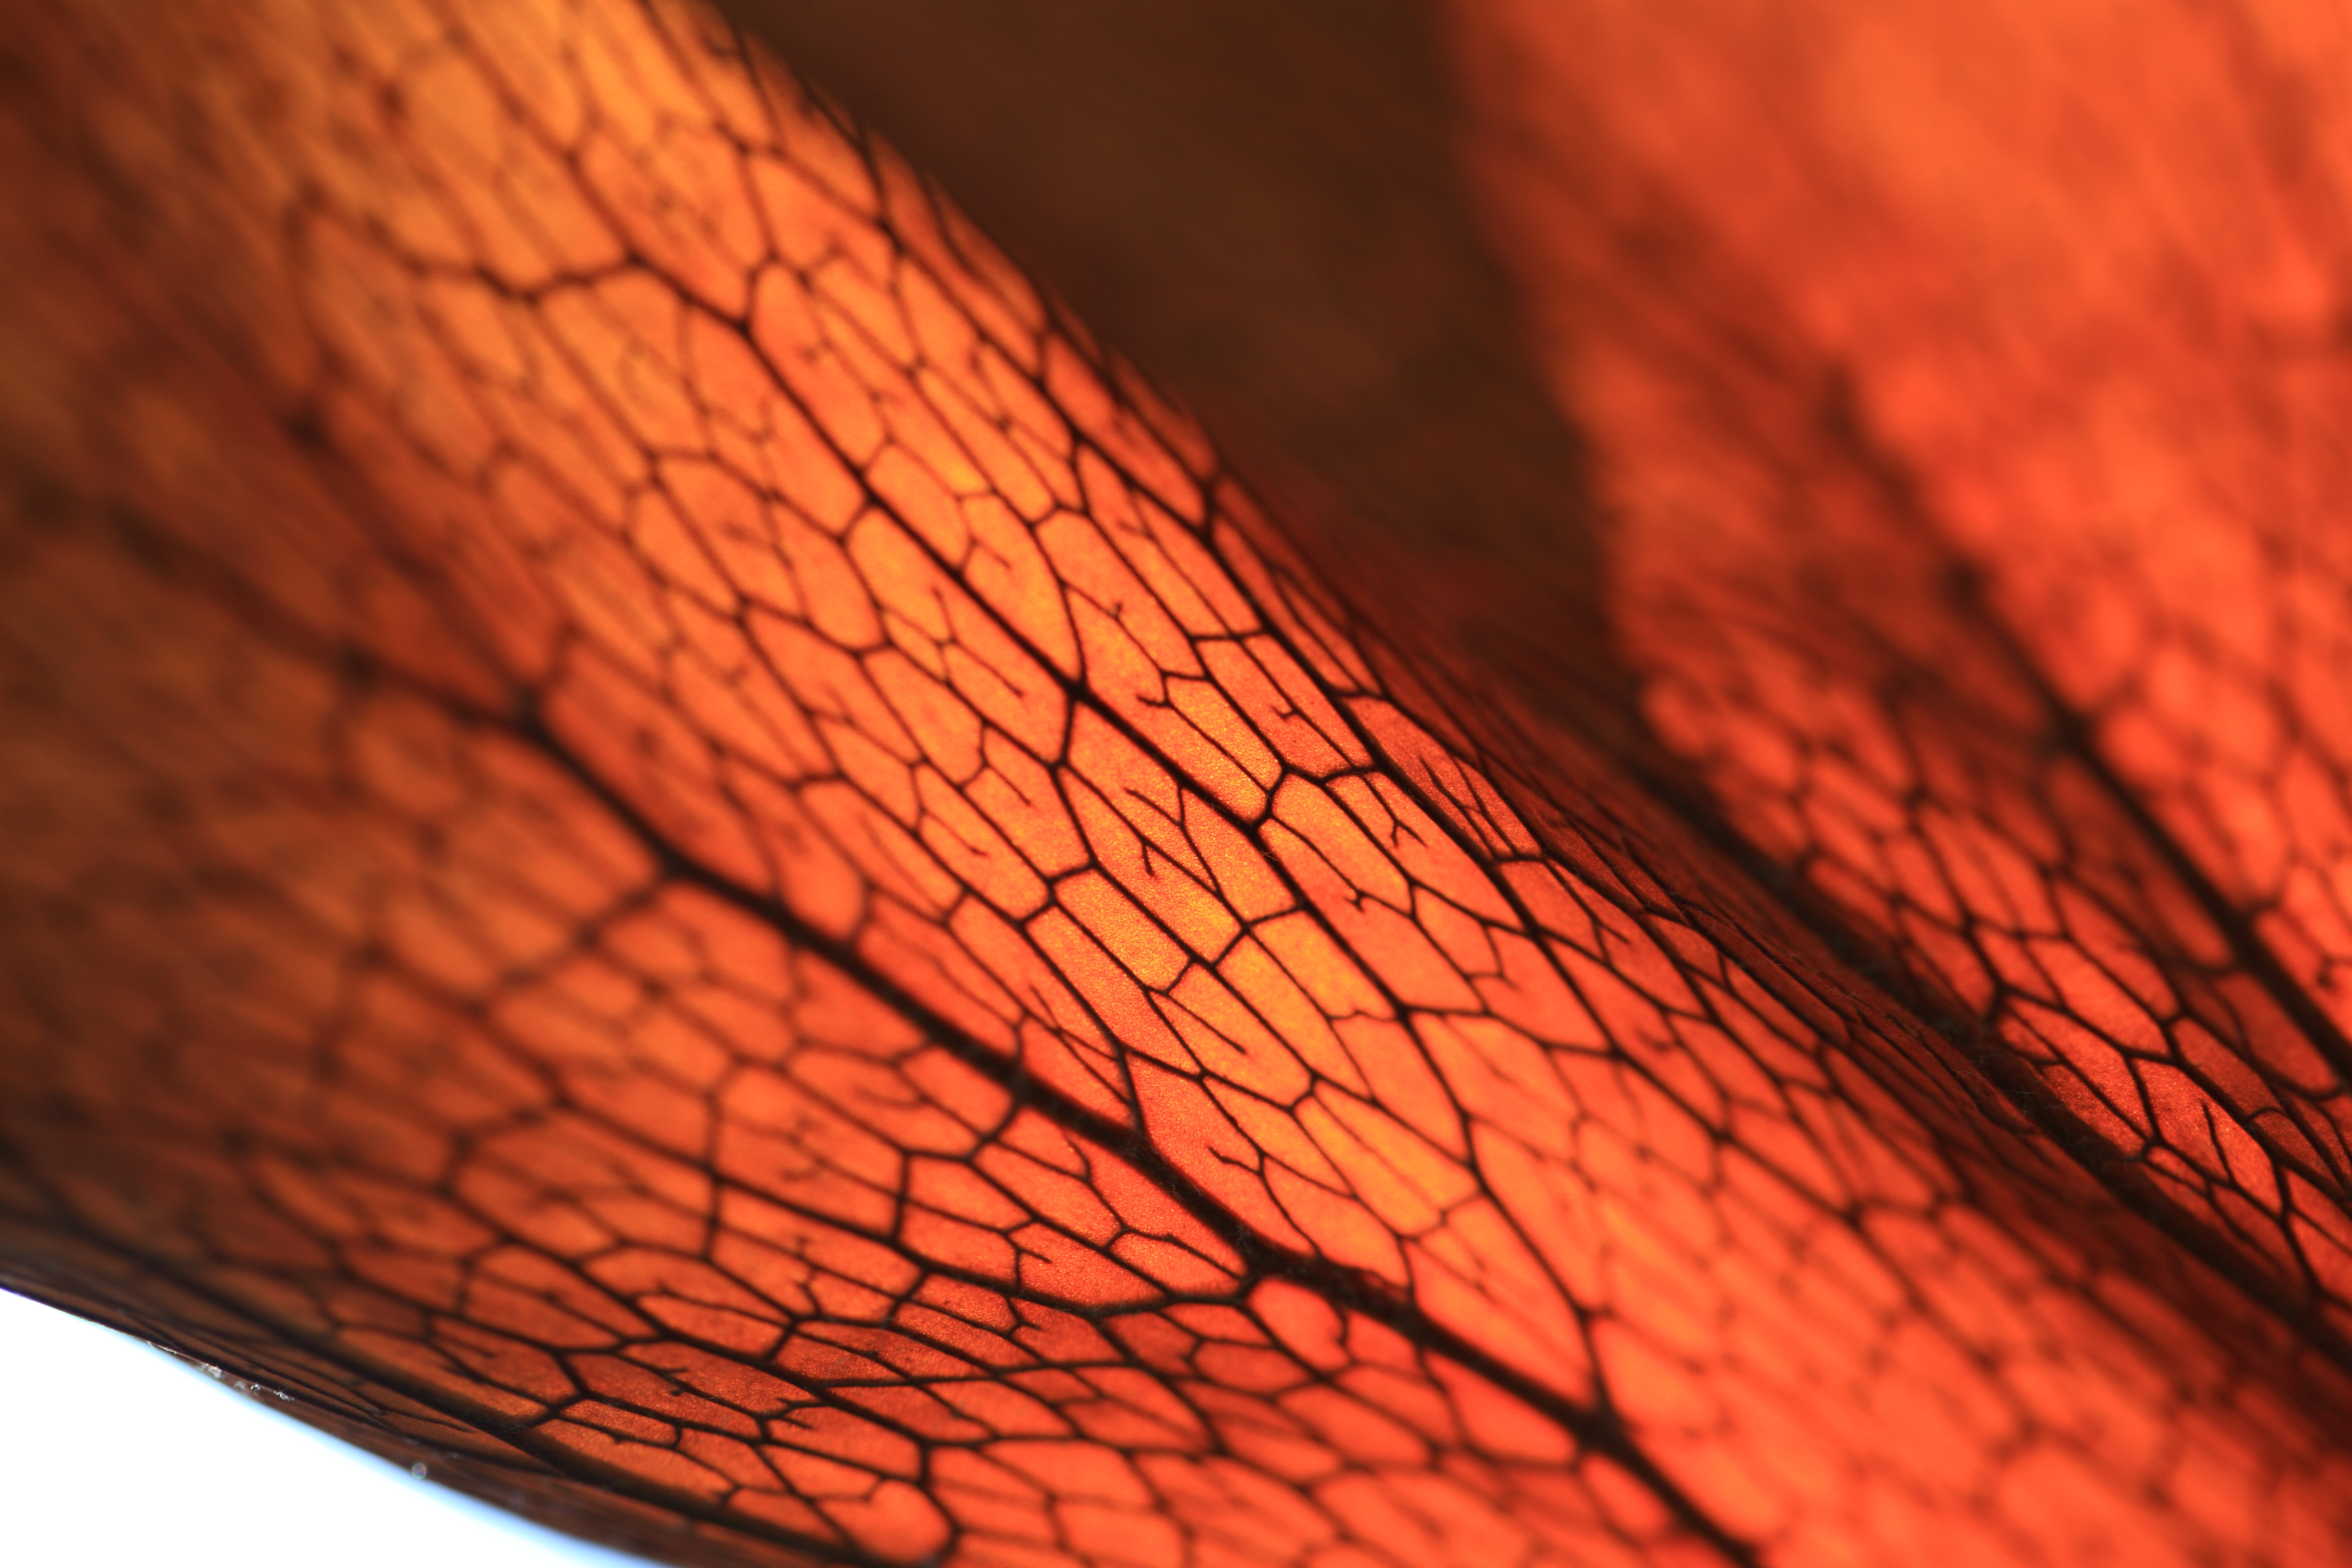
branch, wood, sunlight, texture, leaf, line, reflection, high, red, color, autumn, park, soil, close up, 5d, hires, markii, hi, res, resolution, chiba, kashiwa, akebonoyama, macro photography